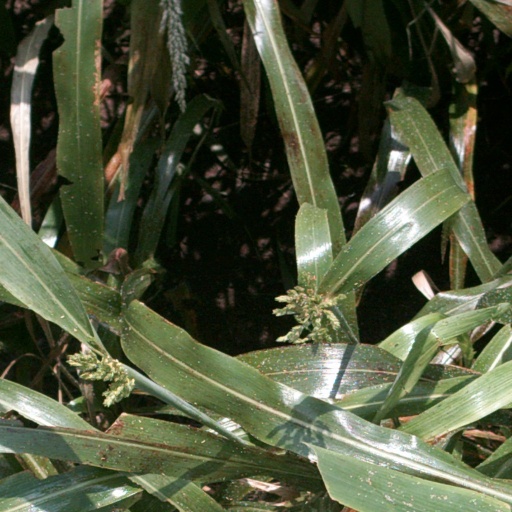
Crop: sorghum